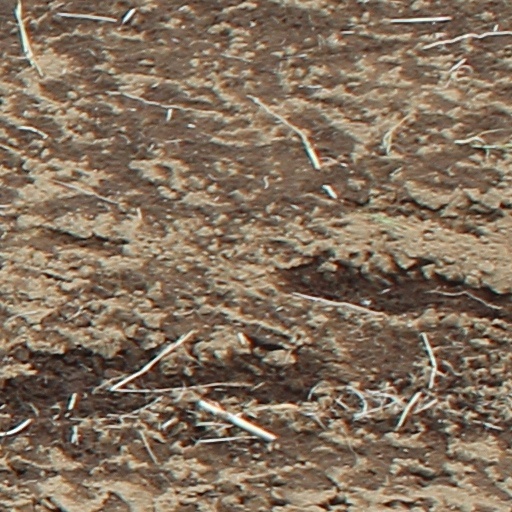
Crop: wheat